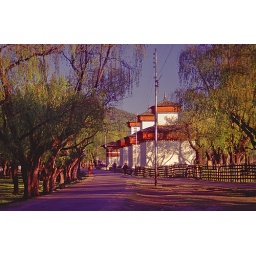
A gorgeous alley with three Chorten and an historical bridge over the Paro river is leading to the Paro Dzong.